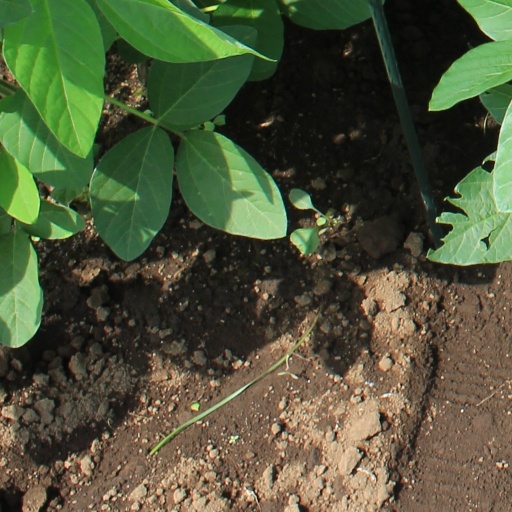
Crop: soybean